Raven's Nest

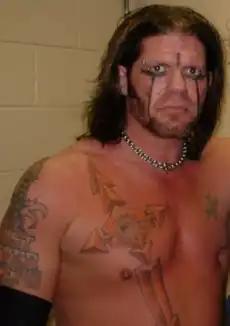
Raven led the original Raven's Nest faction and its various incarnations

Raven's Nest was a professional wrestling stable led by Raven that was present in Extreme Championship Wrestling (ECW) between 1995 and 1997.